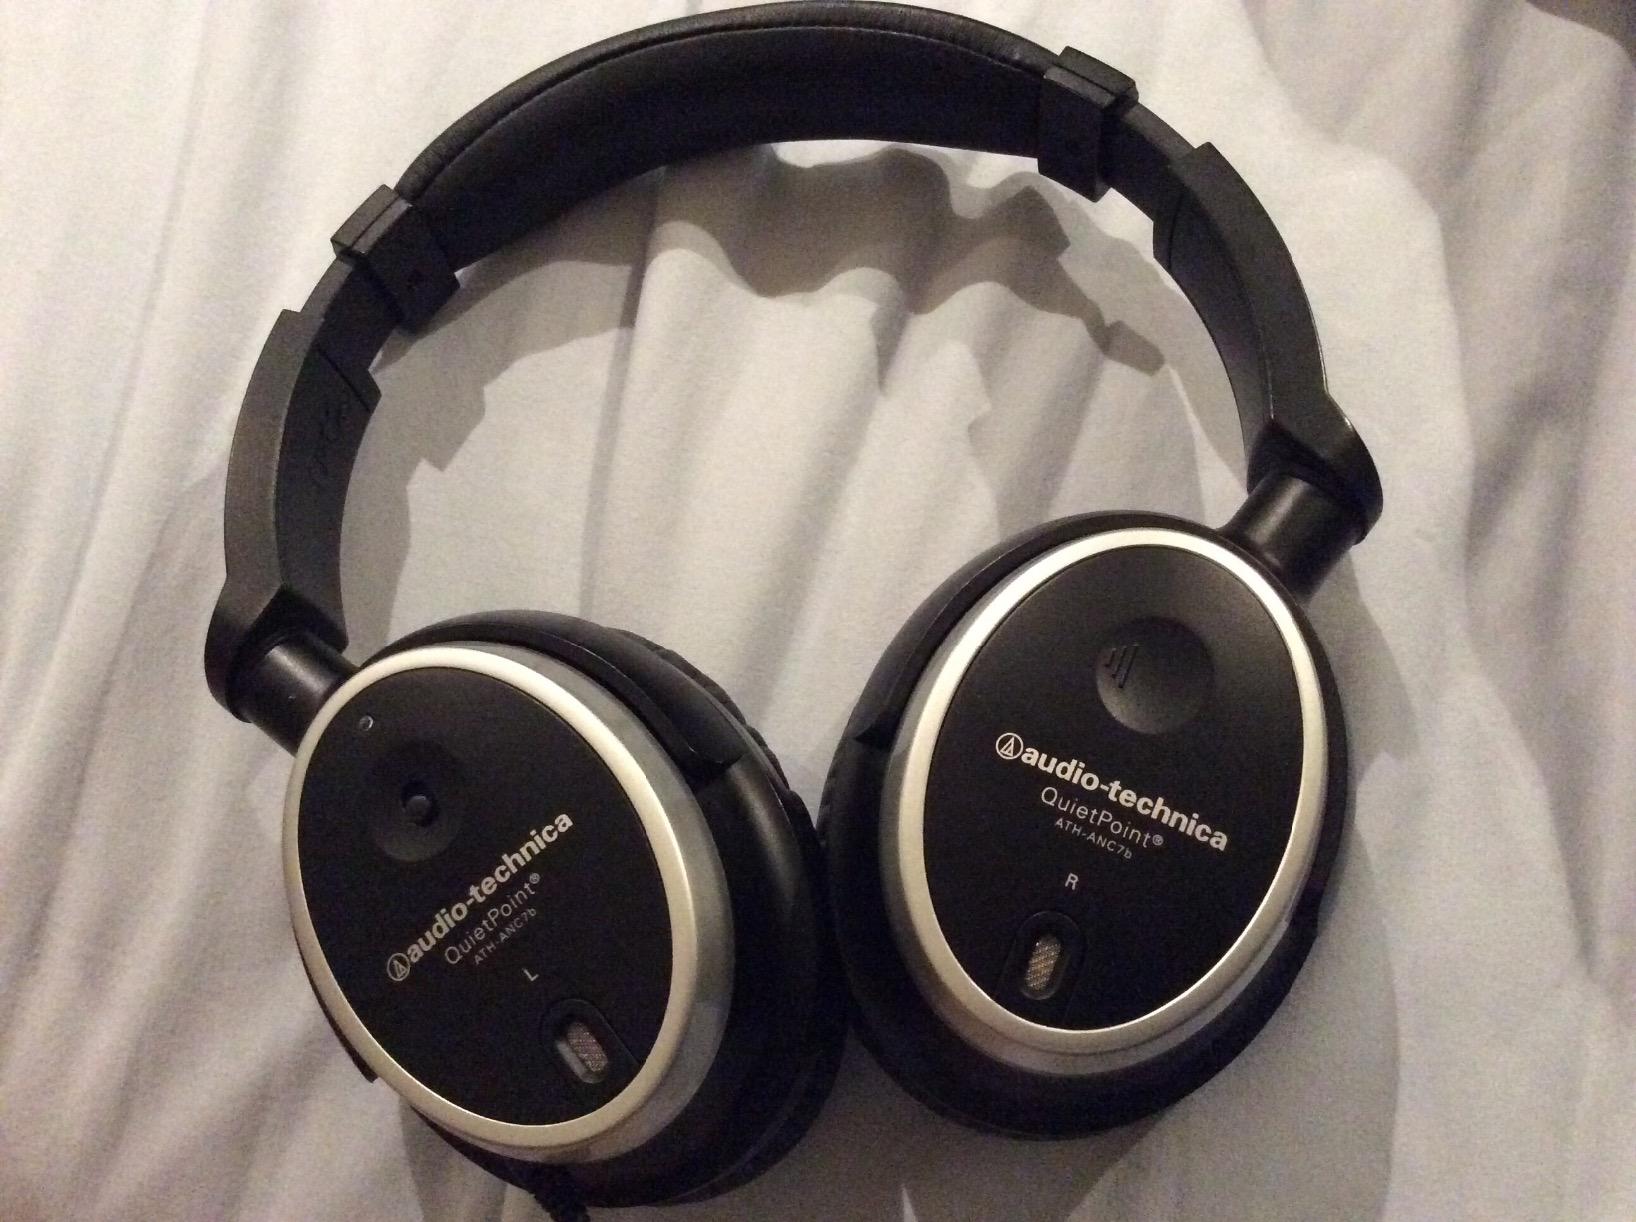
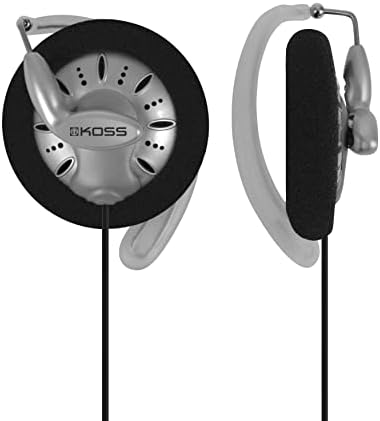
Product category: headphones
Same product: no